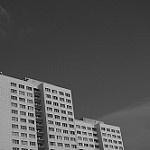
Label: B & W